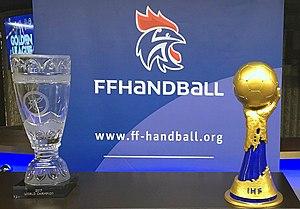
Présentation des deux trophées de champion du monde 2017 de handball masculin (à droite) et féminin (à gauche). Le 06 janvier 2018 à l'occasion de la Golden League organisée à l'Accord hotel Aréna, Paris.
Le championnat du monde féminin de handball 2017 est la 23ᵉ édition de la compétition. Organisée par l'Allemagne en collaboration avec la Fédération internationale de handball et la Fédération allemande de handball, il a eu lieu du 1ᵉʳ au 17 décembre 2017.